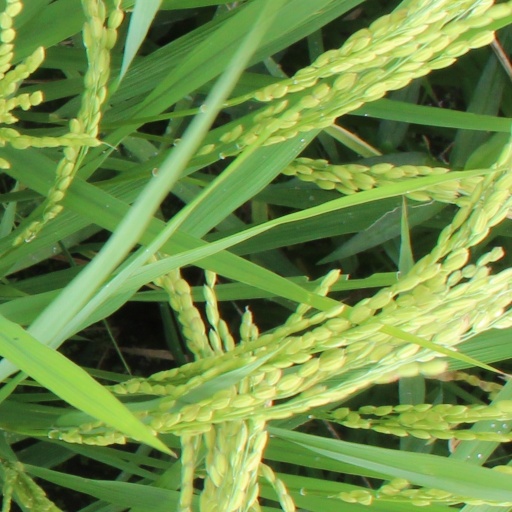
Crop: rice